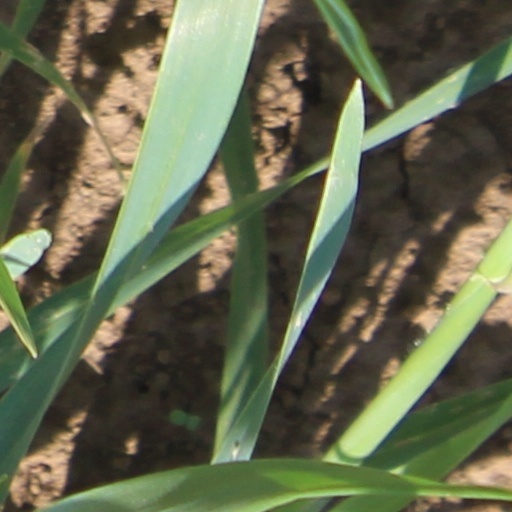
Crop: wheat